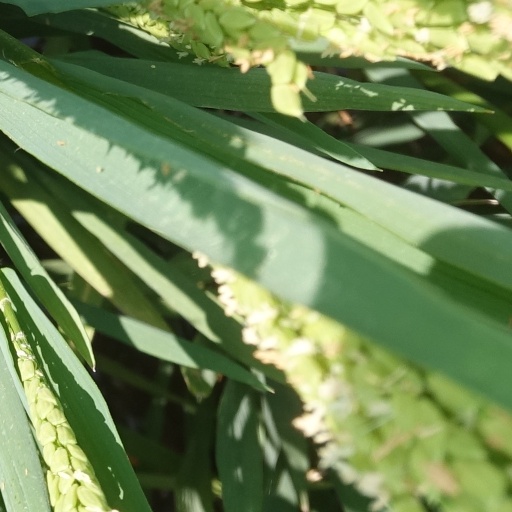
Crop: rice